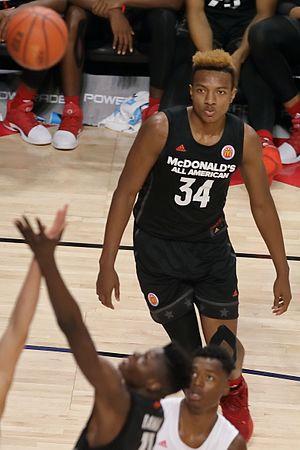
Wendell Andre Carter Jr., né le 16 avril 1999 à Atlanta en Géorgie, est un joueur de basket-ball américain évoluant au poste de pivot. Il est choisi en 7ᵉ position par les Bulls de Chicago lors de la draft 2018 de la NBA.